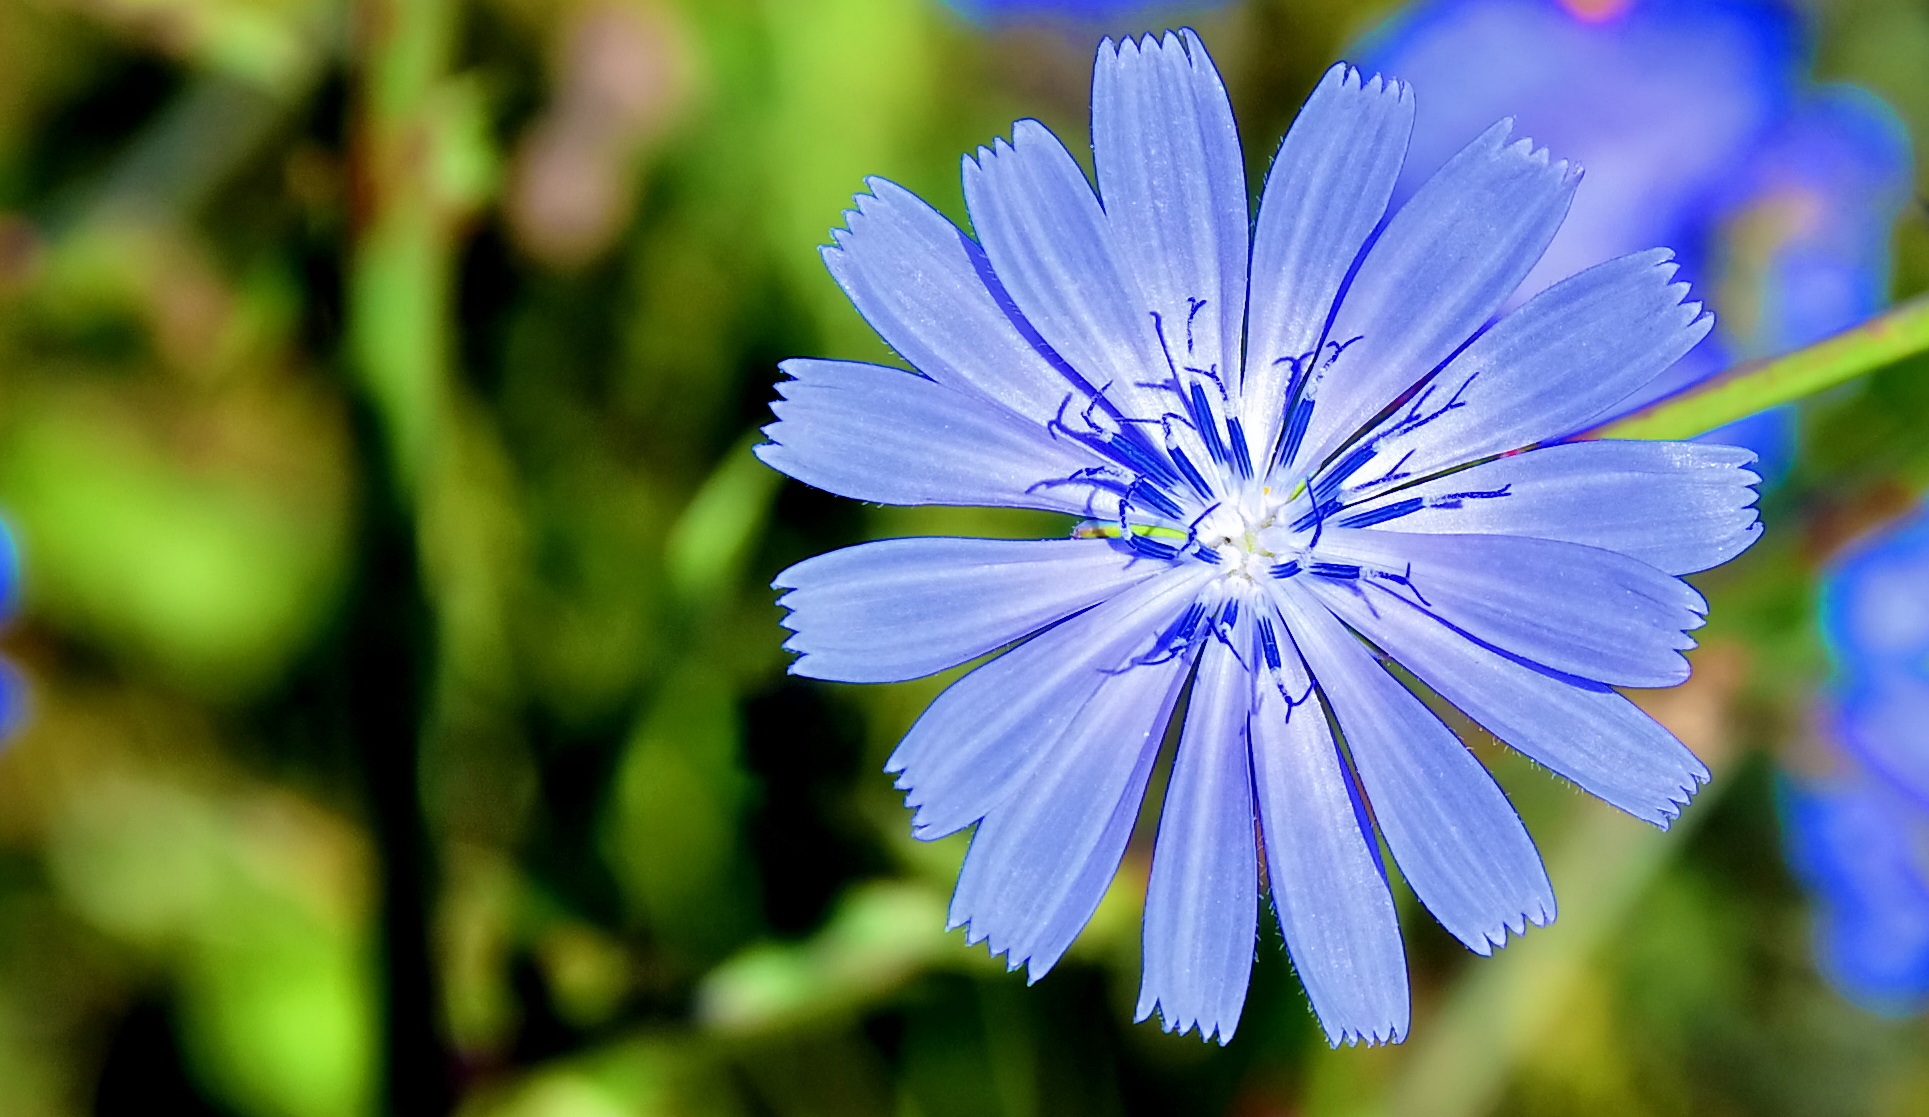
nature, blossom, plant, flower, petal, summer, food, herb, produce, vegetable, flora, blue flower, wildflower, close up, hungary, chicory, macro photography, wheat flower, plant stem, leaf vegetable